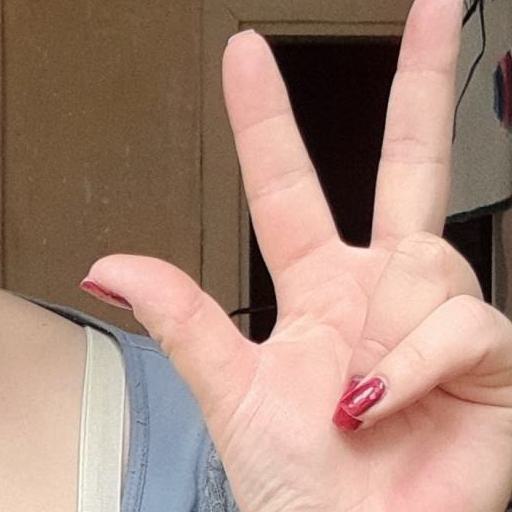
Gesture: three2